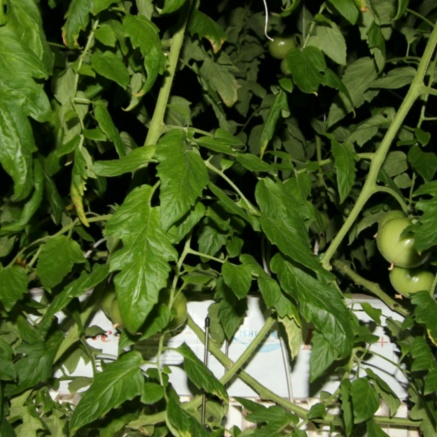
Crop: tomato